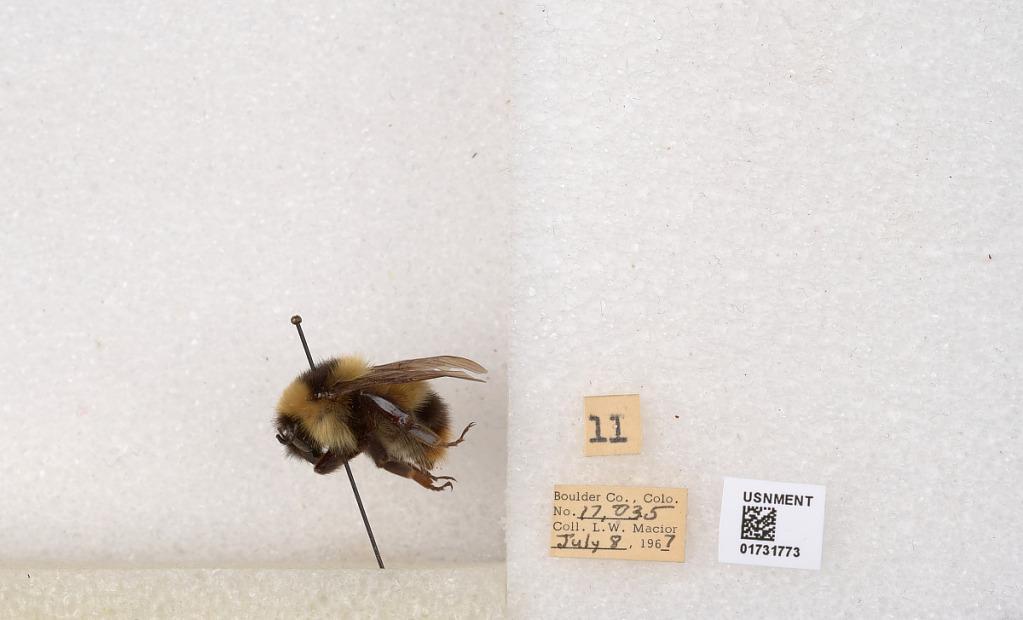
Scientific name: Bombus kirbyellus
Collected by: L. Macior
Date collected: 1967-7-8
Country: United States
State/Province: Colorado
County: Boulder
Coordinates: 40.0925, -105.358